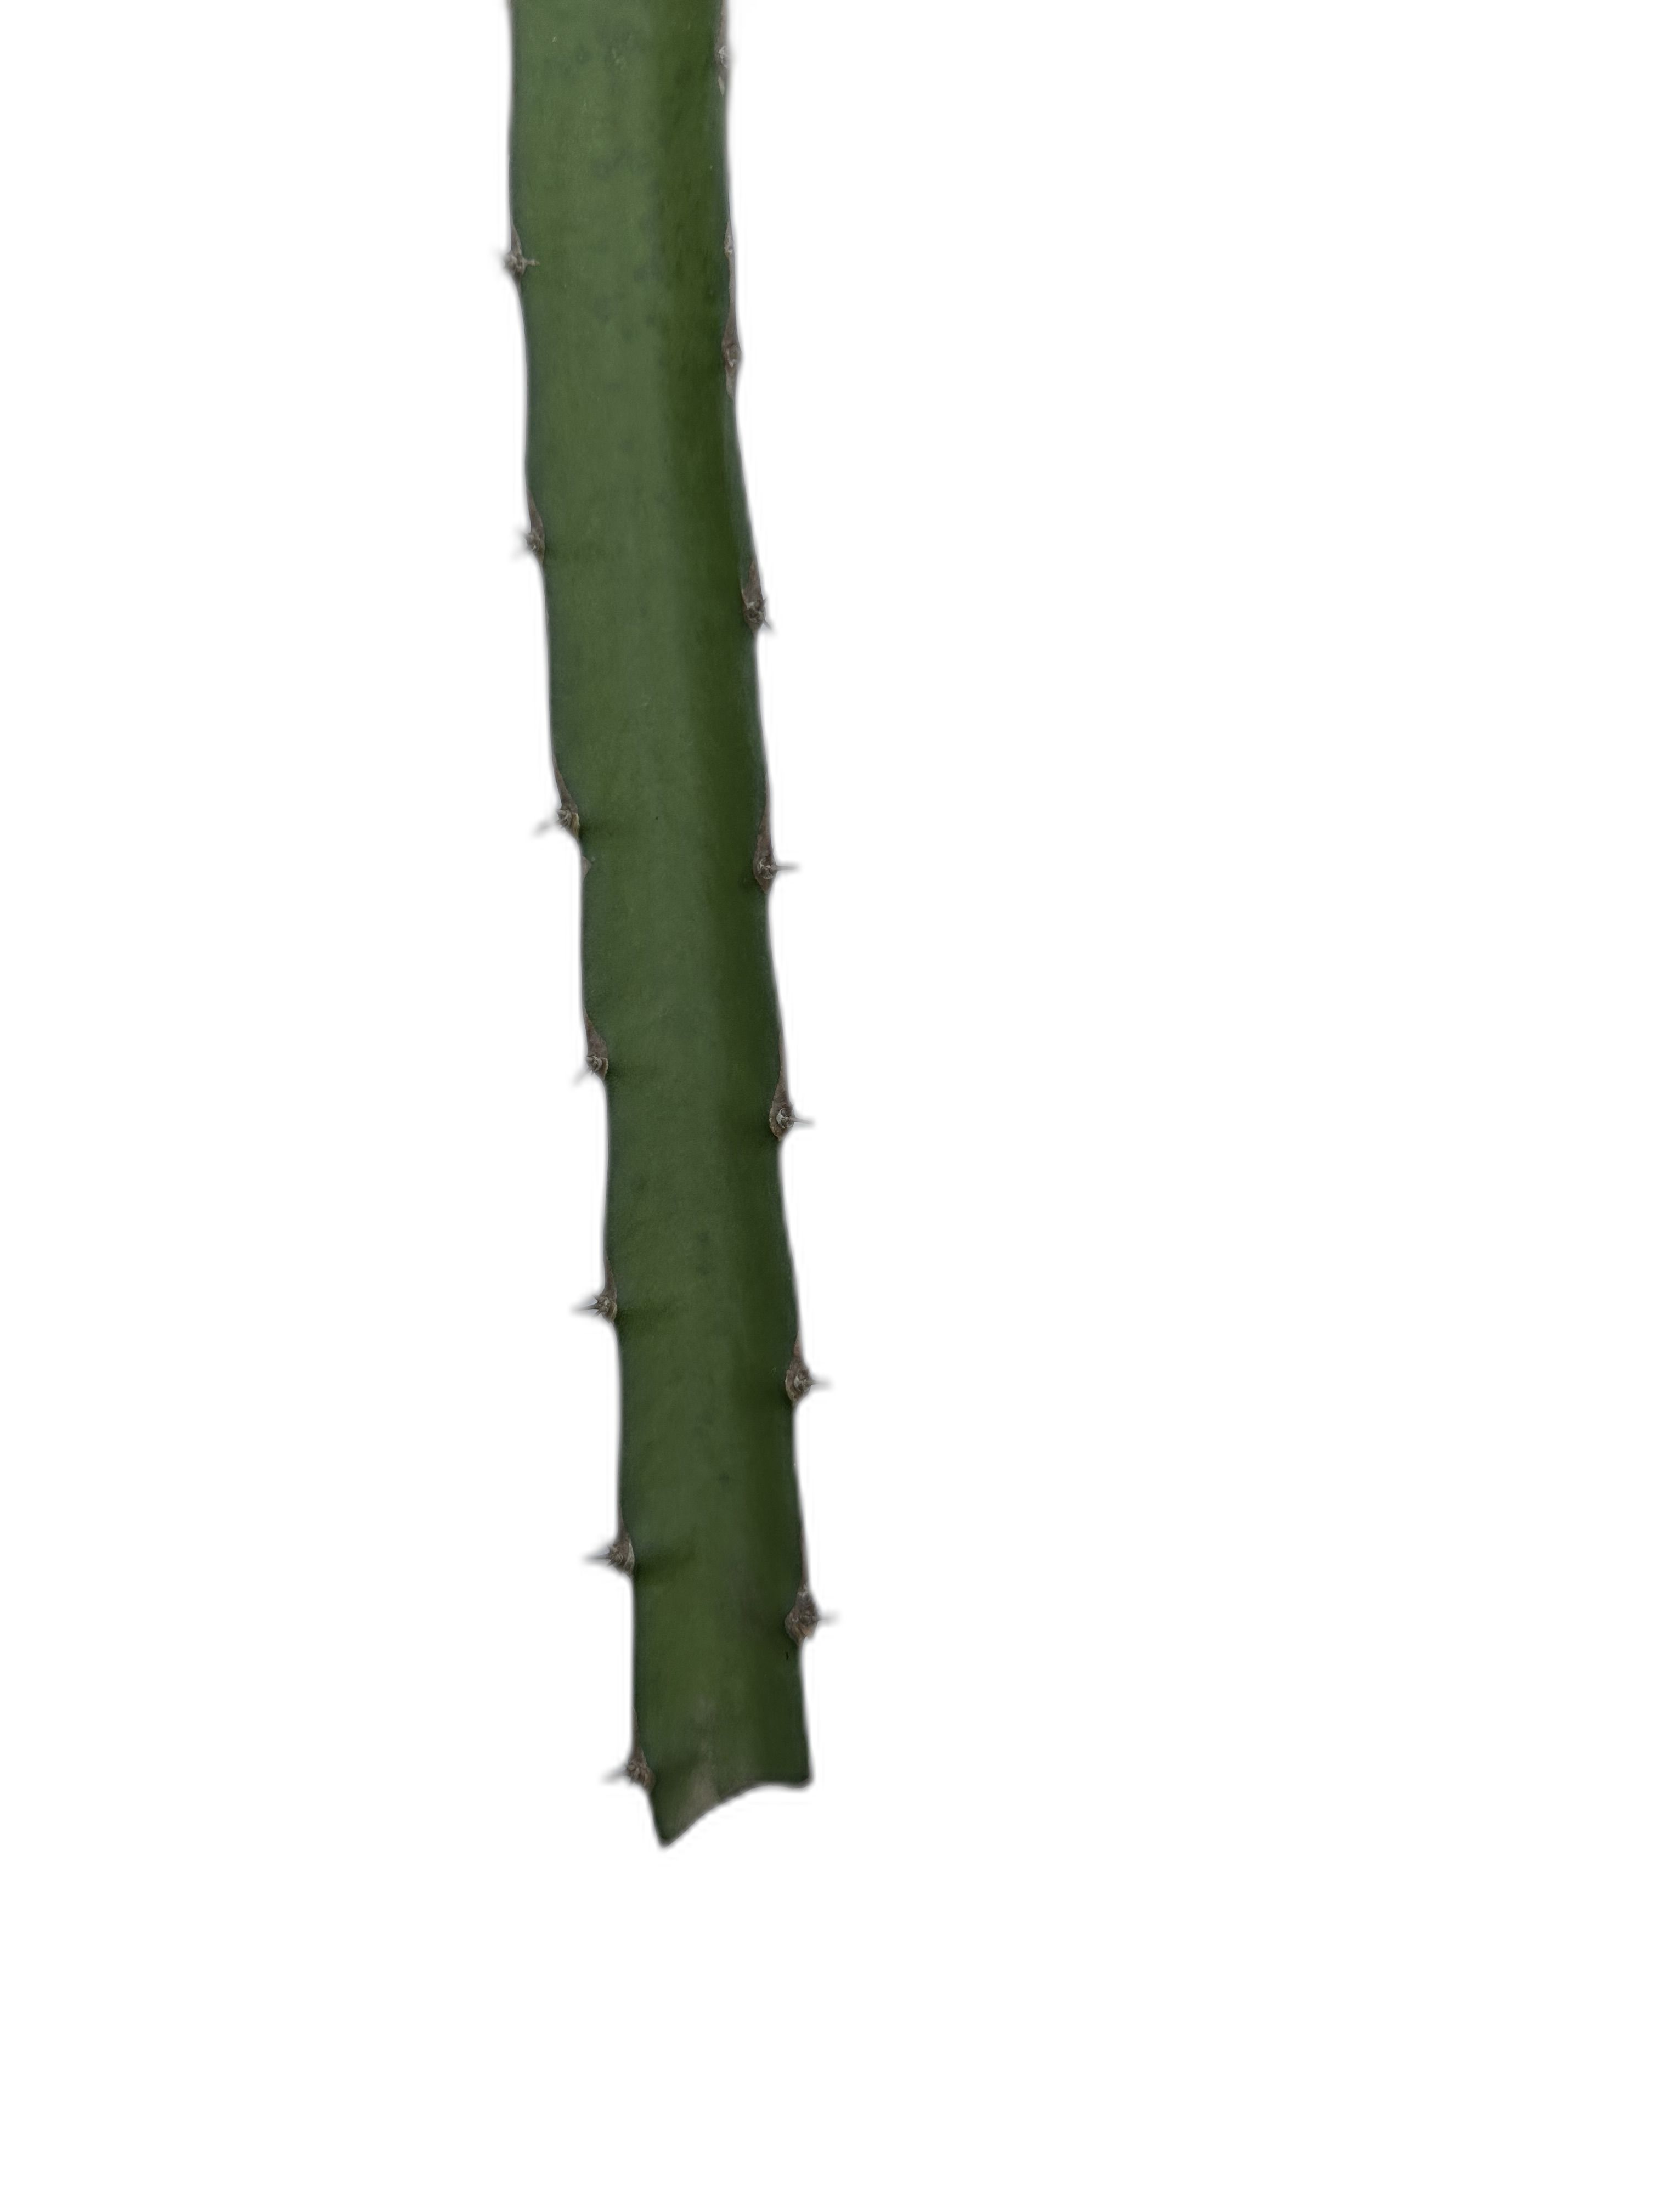
Label: Good leaf